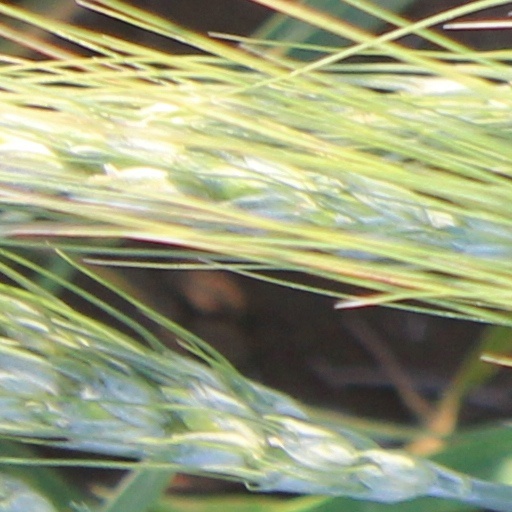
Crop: wheat